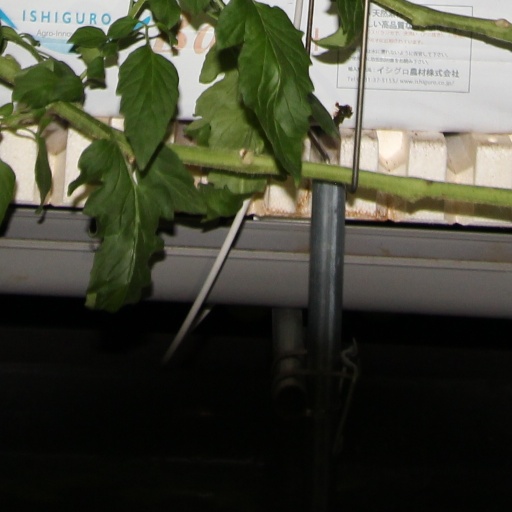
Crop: tomato